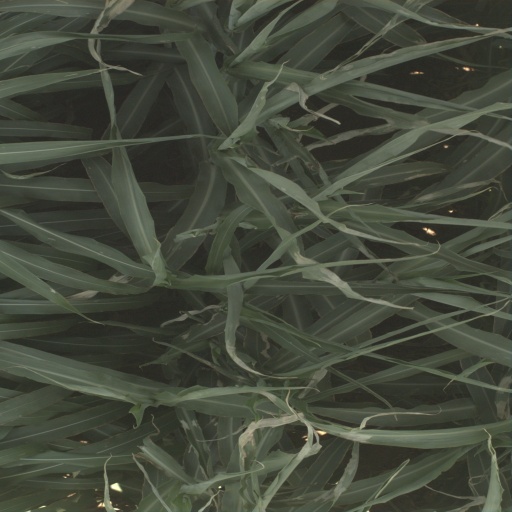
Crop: sorghum